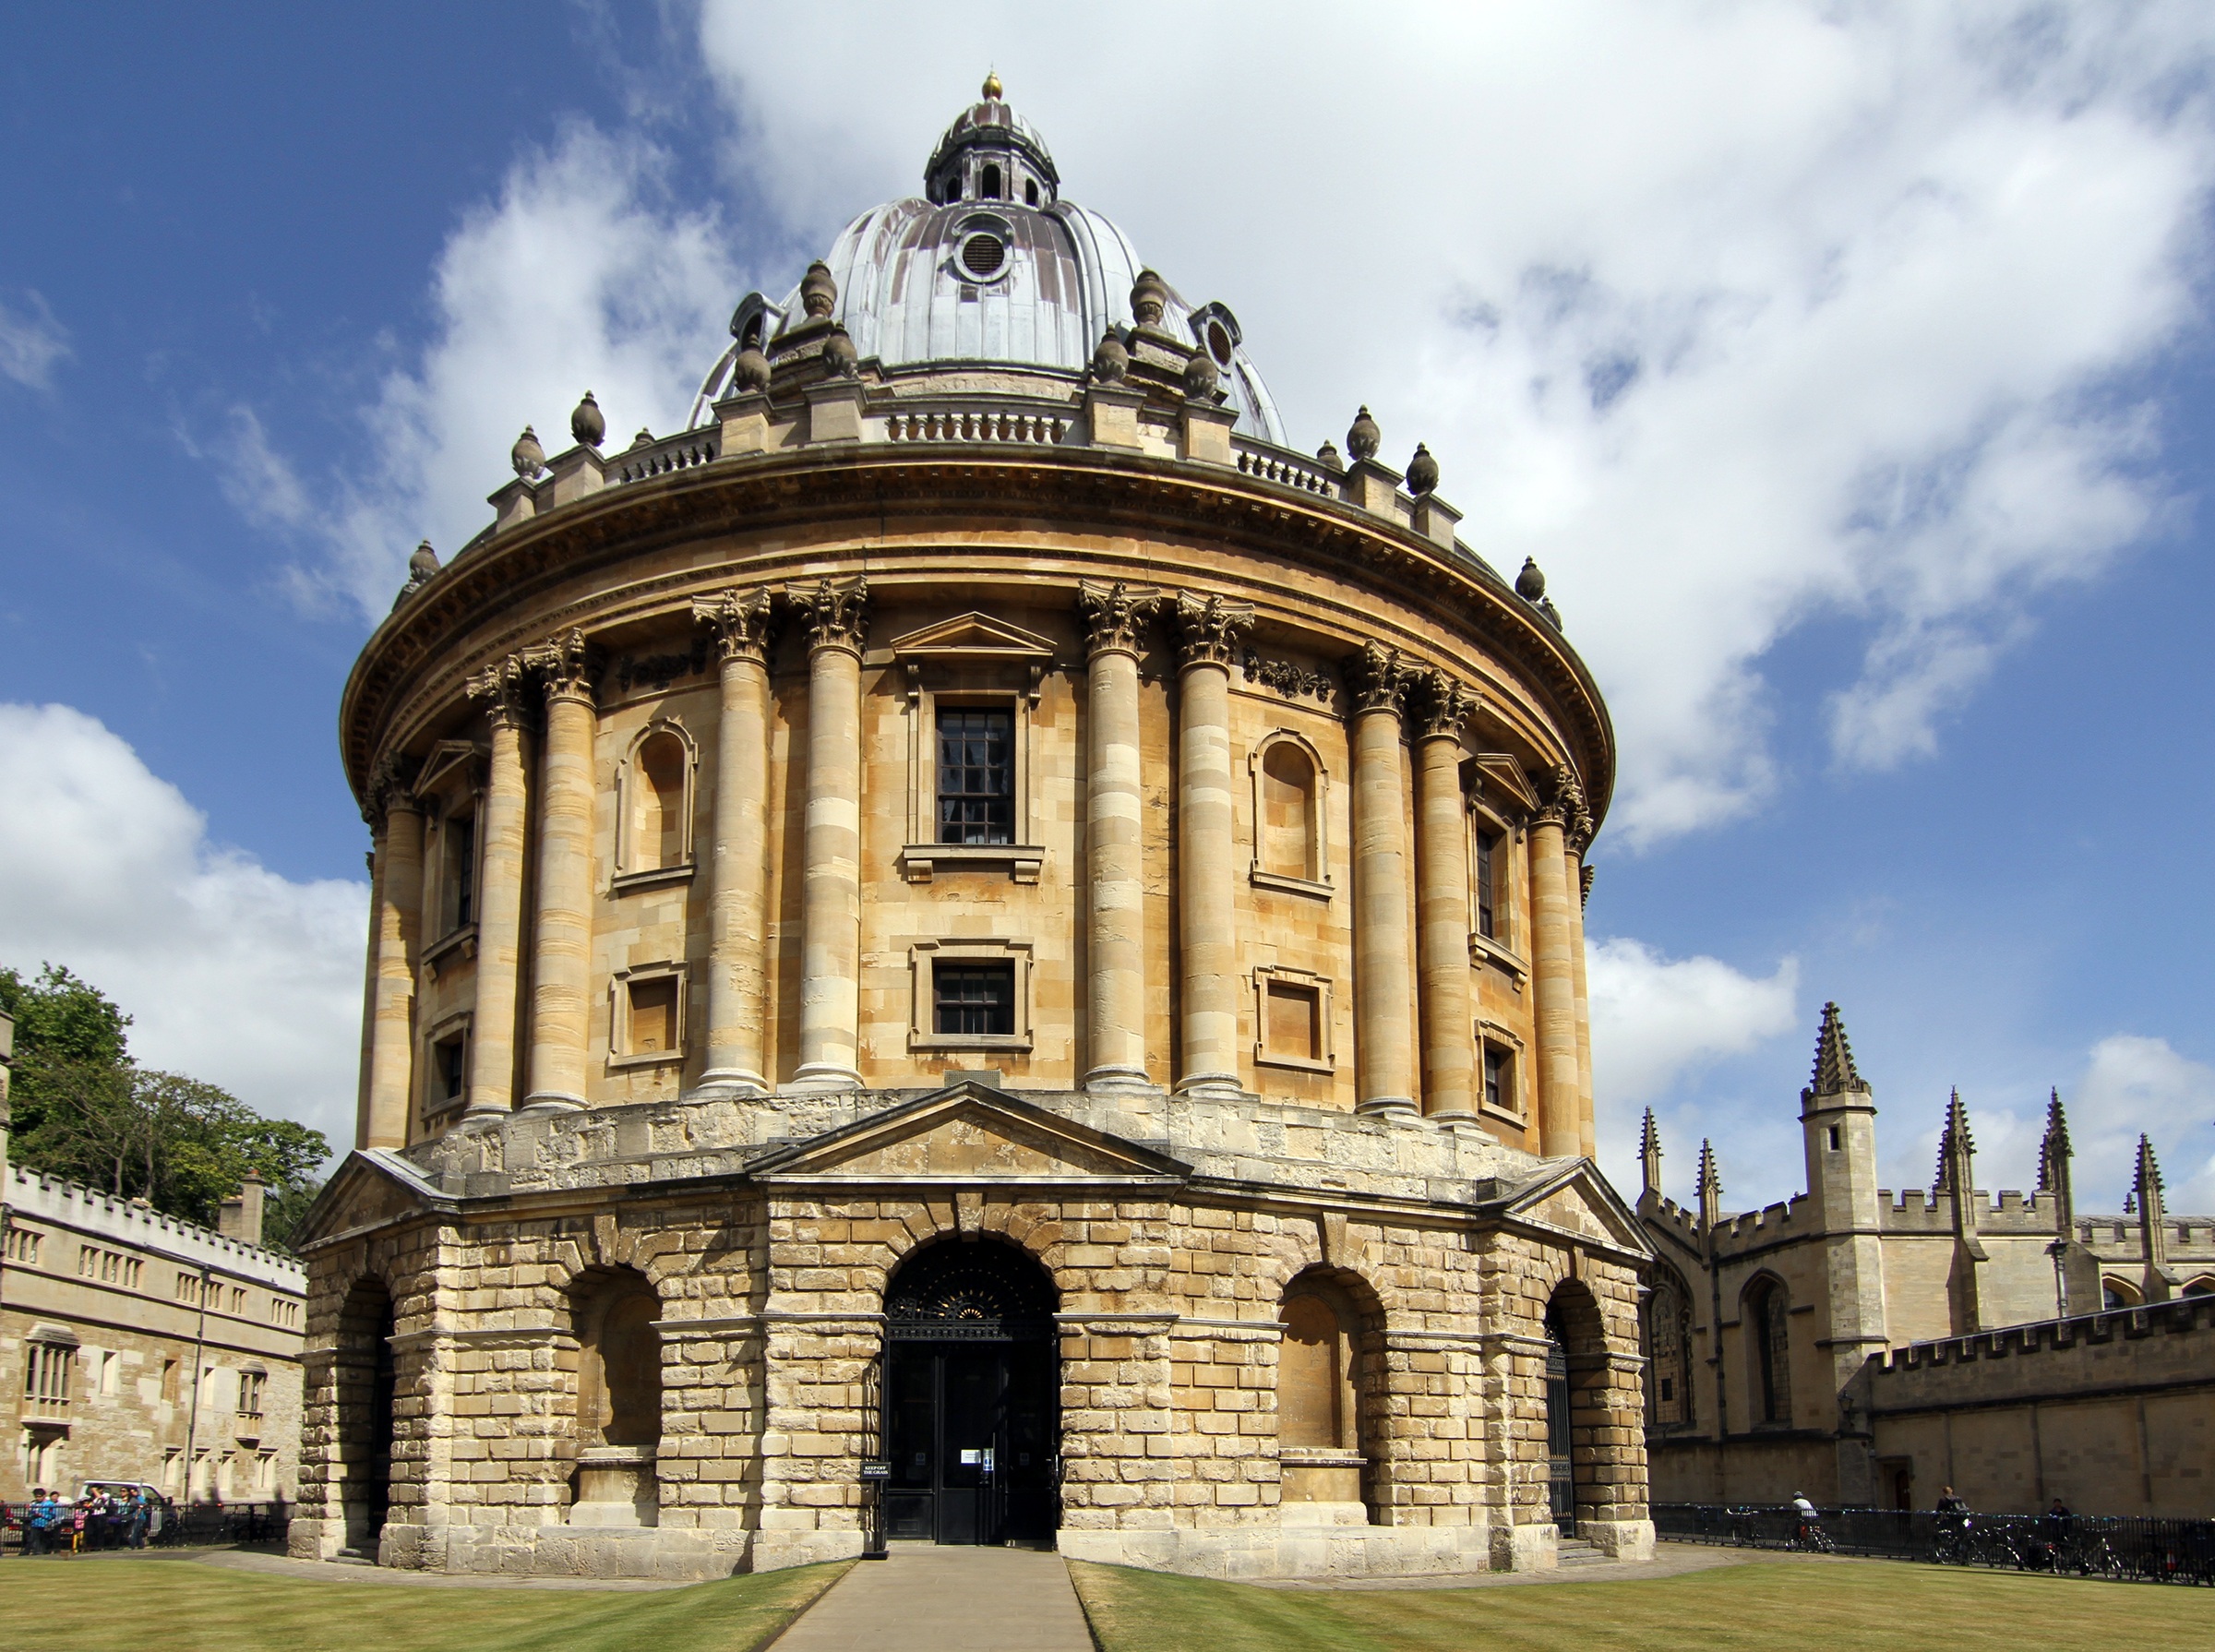
architecture, building, chateau, palace, landmark, facade, church, cathedral, place of worship, baptistery, england, synagogue, basilica, estate, oxford, historically, masonry, stately home, classical architecture, radcliffe camera